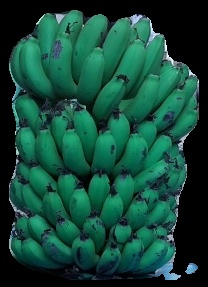
Variety: pachbale
Grade: grade2